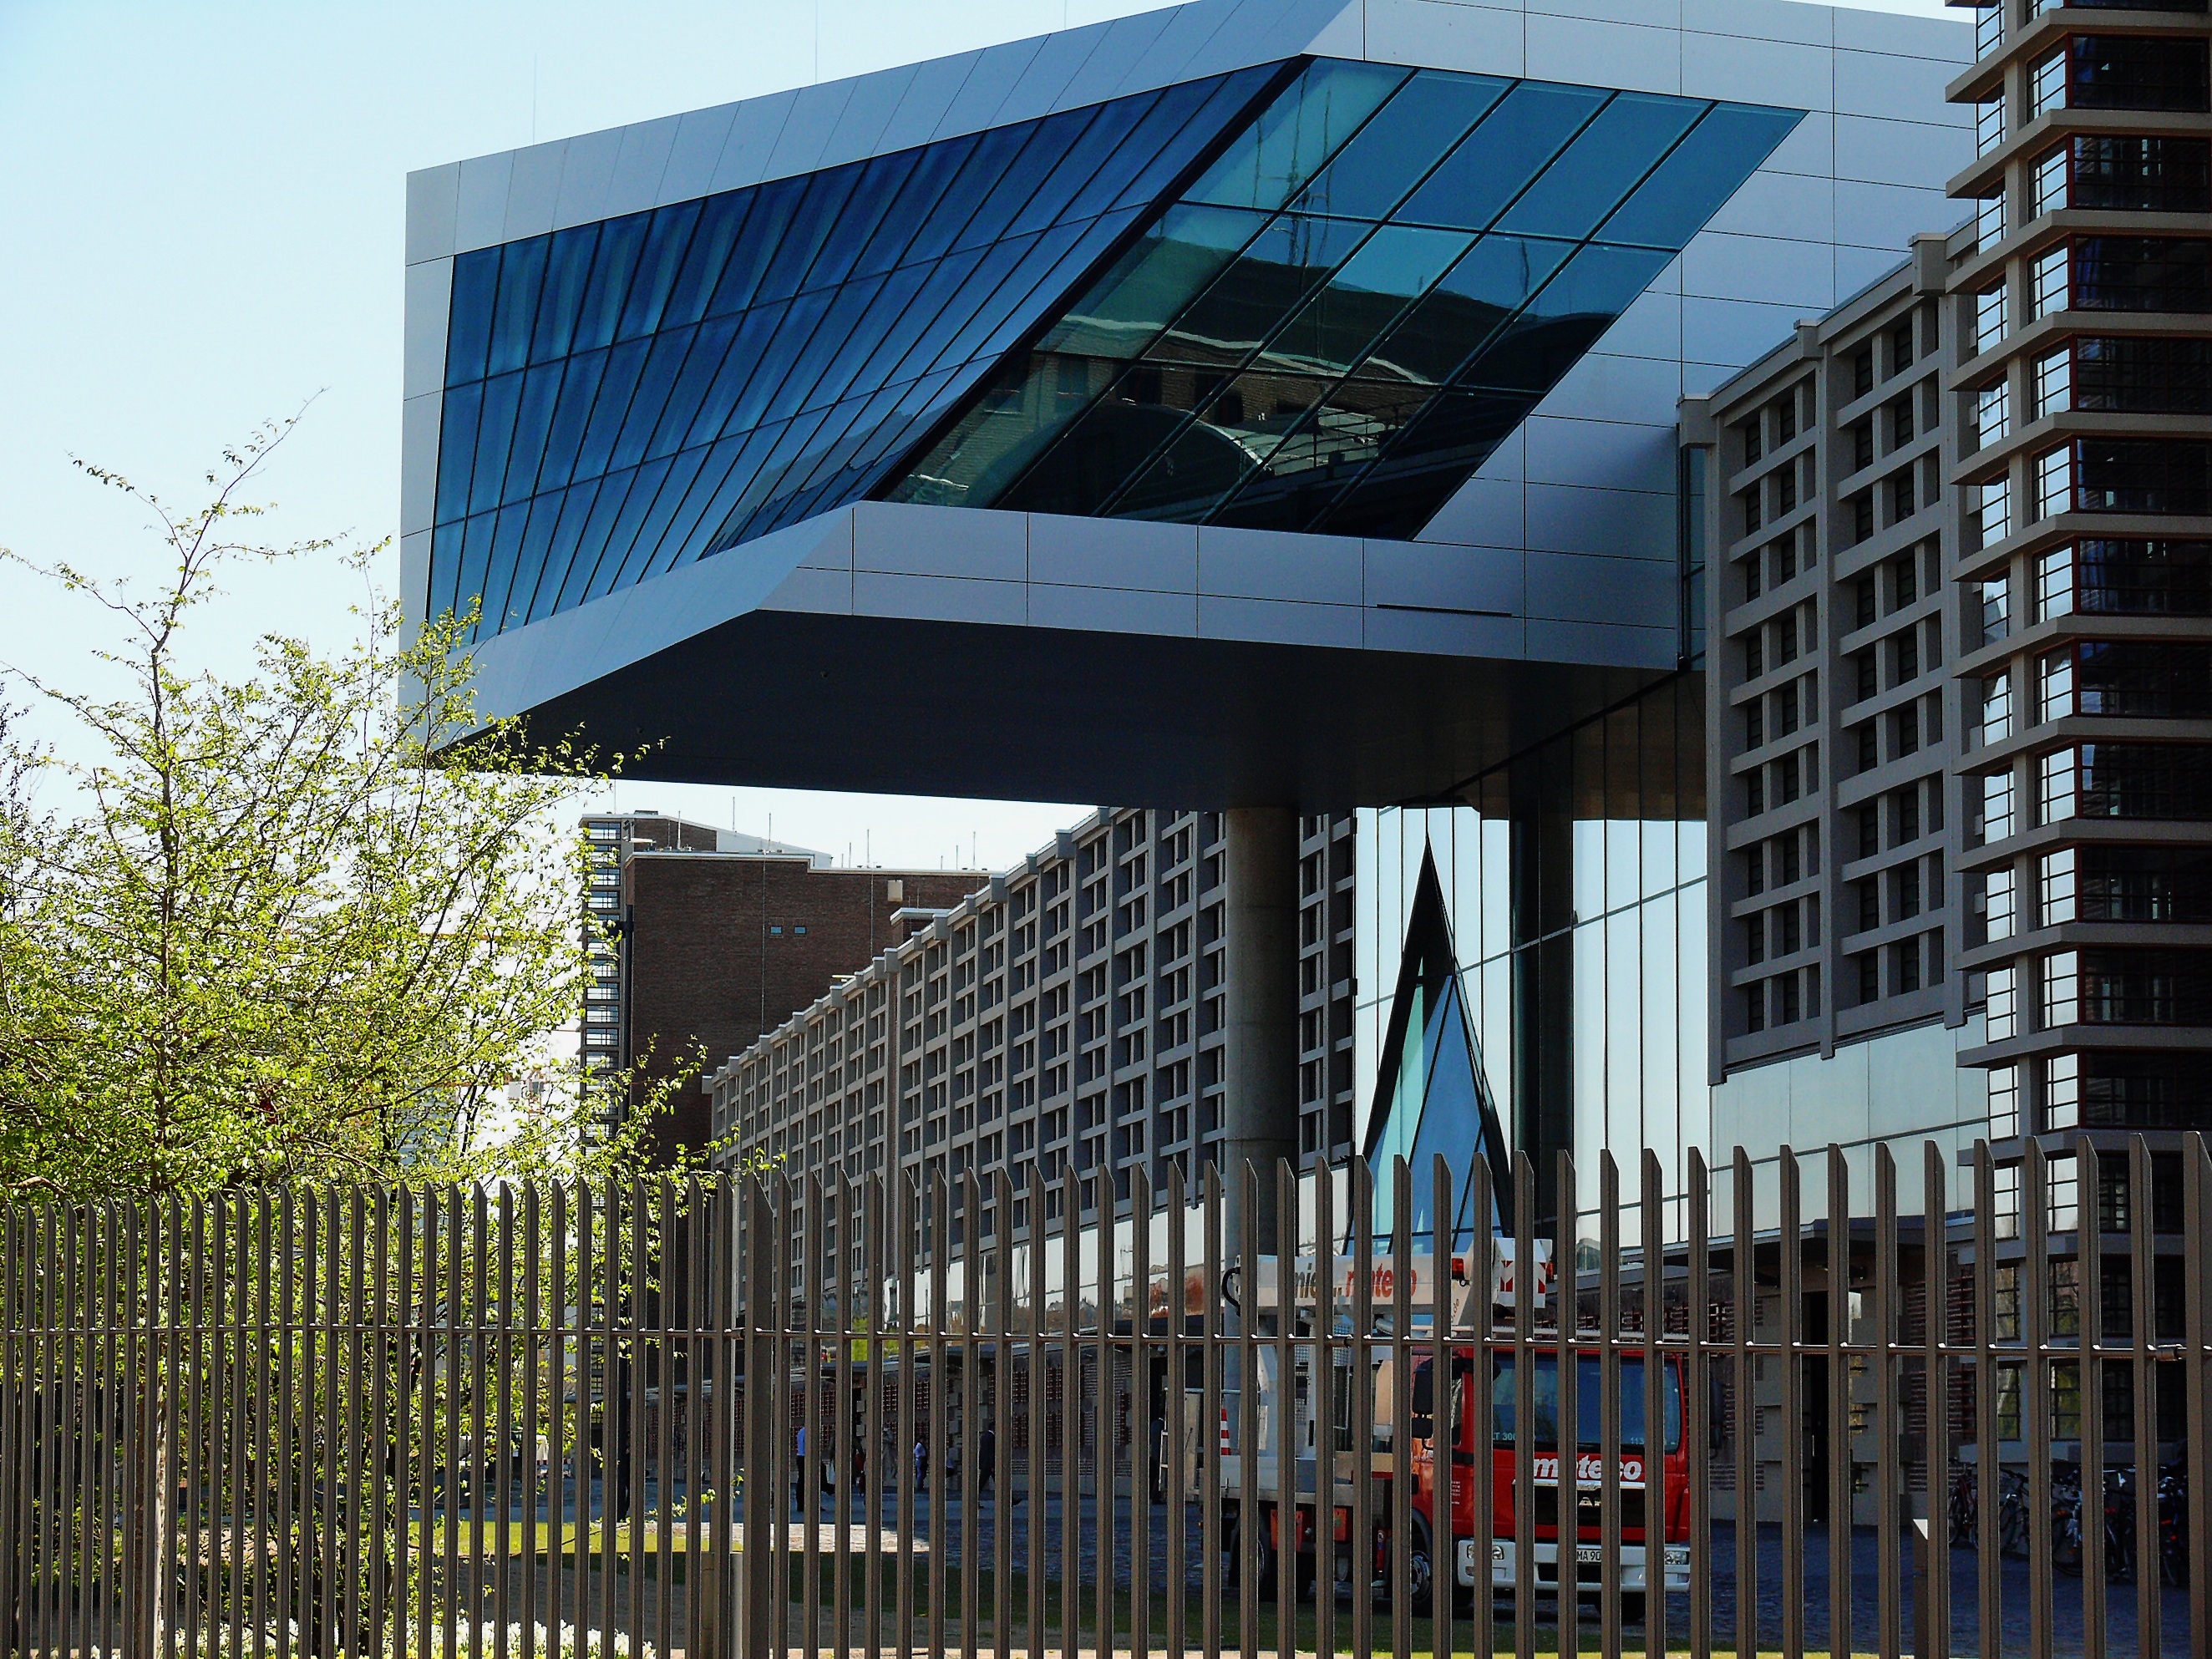
architecture, skyline, skyscraper, downtown, money, facade, tower block, bank, skyscrapers, euro, main, commercial building, frankfurt am main germany, headquarters, hesse, frankfurt, ecb, mainhatten, european central bank, main metropolis, ecb frankfurt, central bank, franc ford